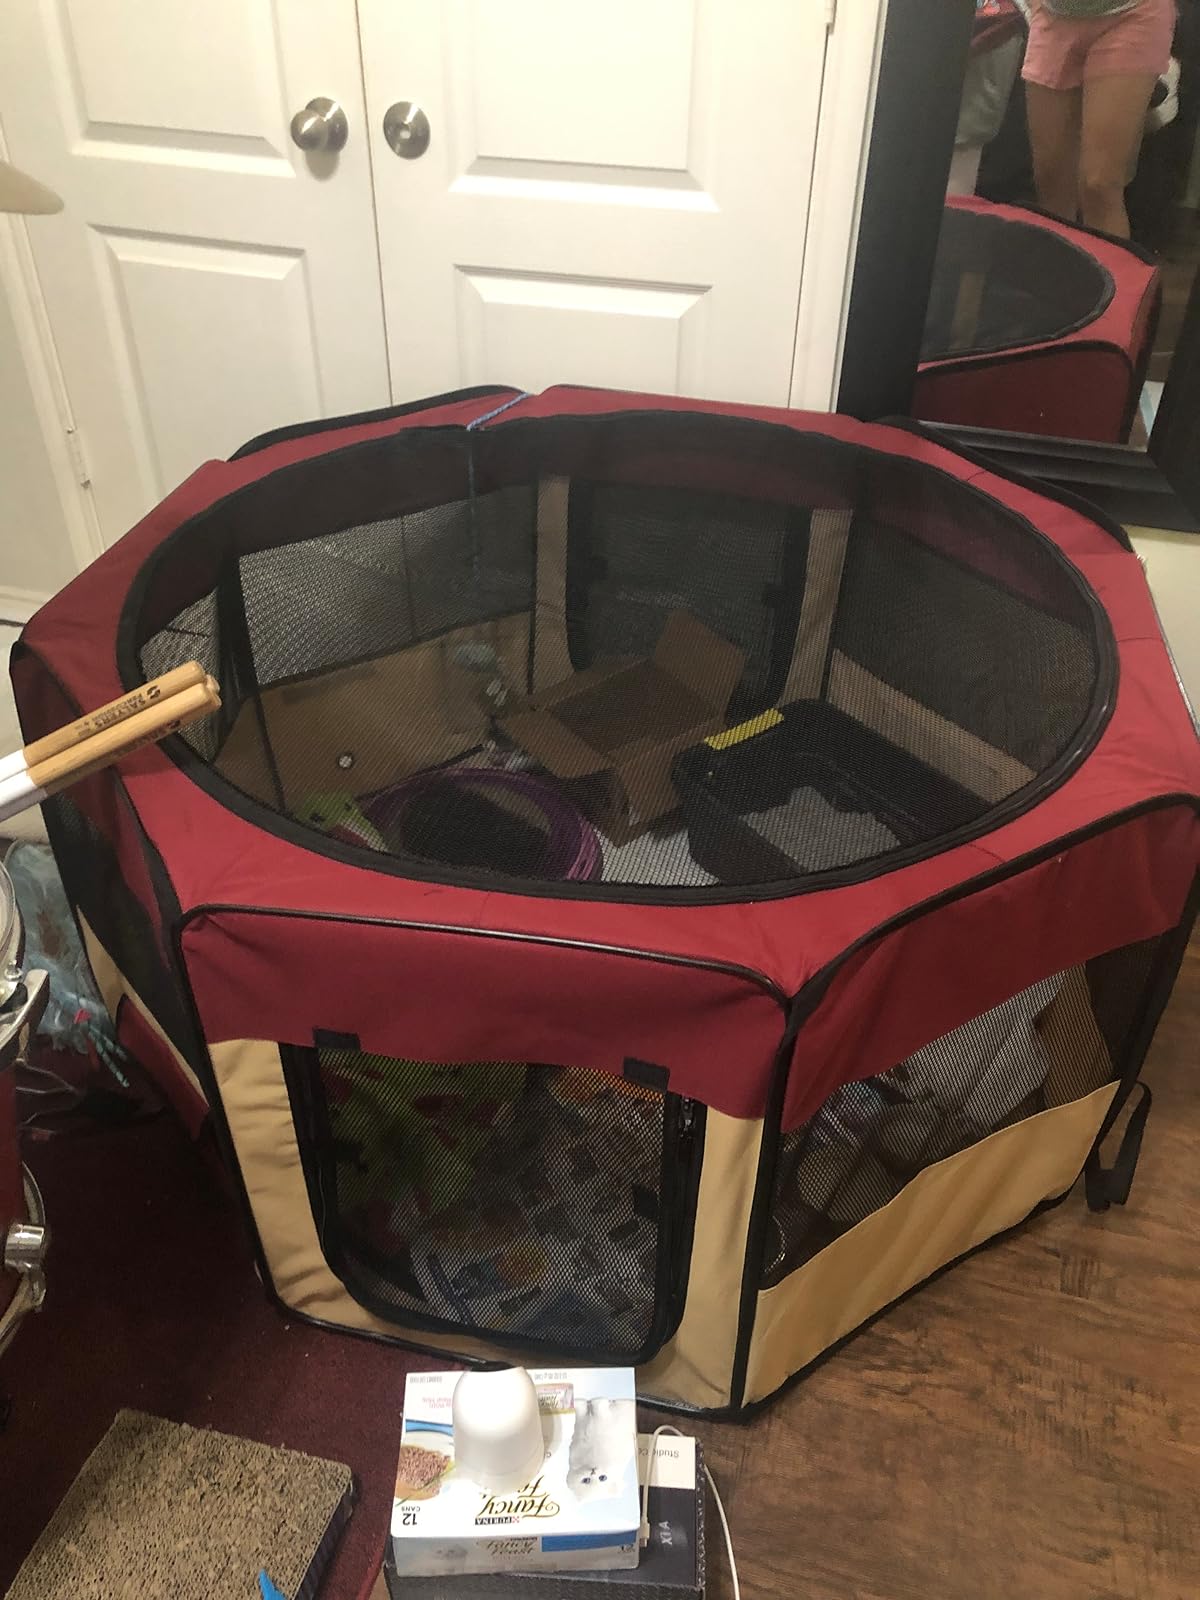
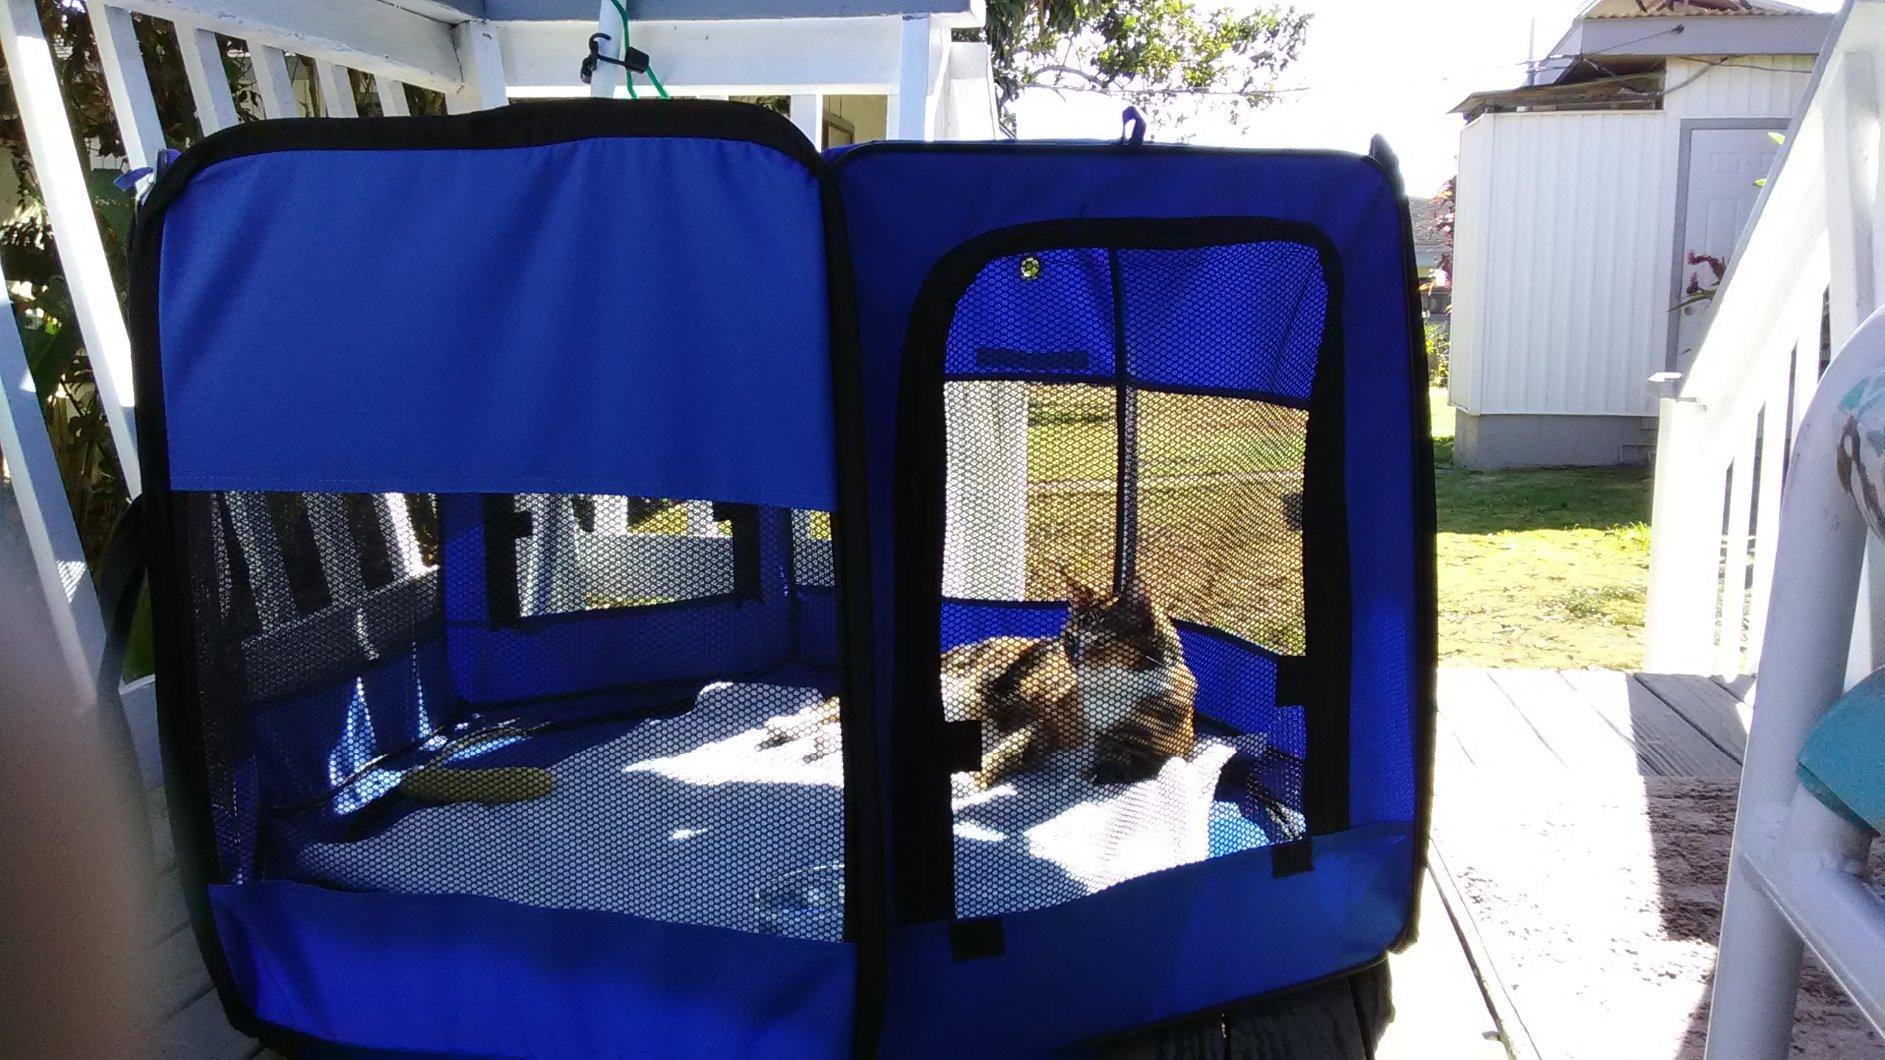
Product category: items_kennel
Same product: no